Pancake

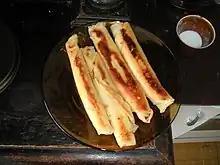
Home-made Polish "naleśniki" filled with sweet white cheese

In Hungary, pancakes known as "palacsinta" (derived from the Latin "placenta") are made from flour, milk or soda water, sugar, and eggs. Sweet wine may be added to the batter. The filling is usually jam, sugared and ground walnuts or poppy seeds, sugared cottage cheese, sugared cocoa, or cinnamon powder, but meat and mushroom fillings are also used (see "Hortobágyi palacsinta"). "Gundel palacsinta" is a Hungarian pancake stuffed with walnuts, zest, raisins and rum that is served in chocolate sauce and is often flambéed. Hungarian pancakes are served as a main dish or as a dessert.